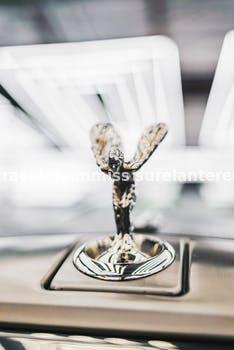
Label: Watermark